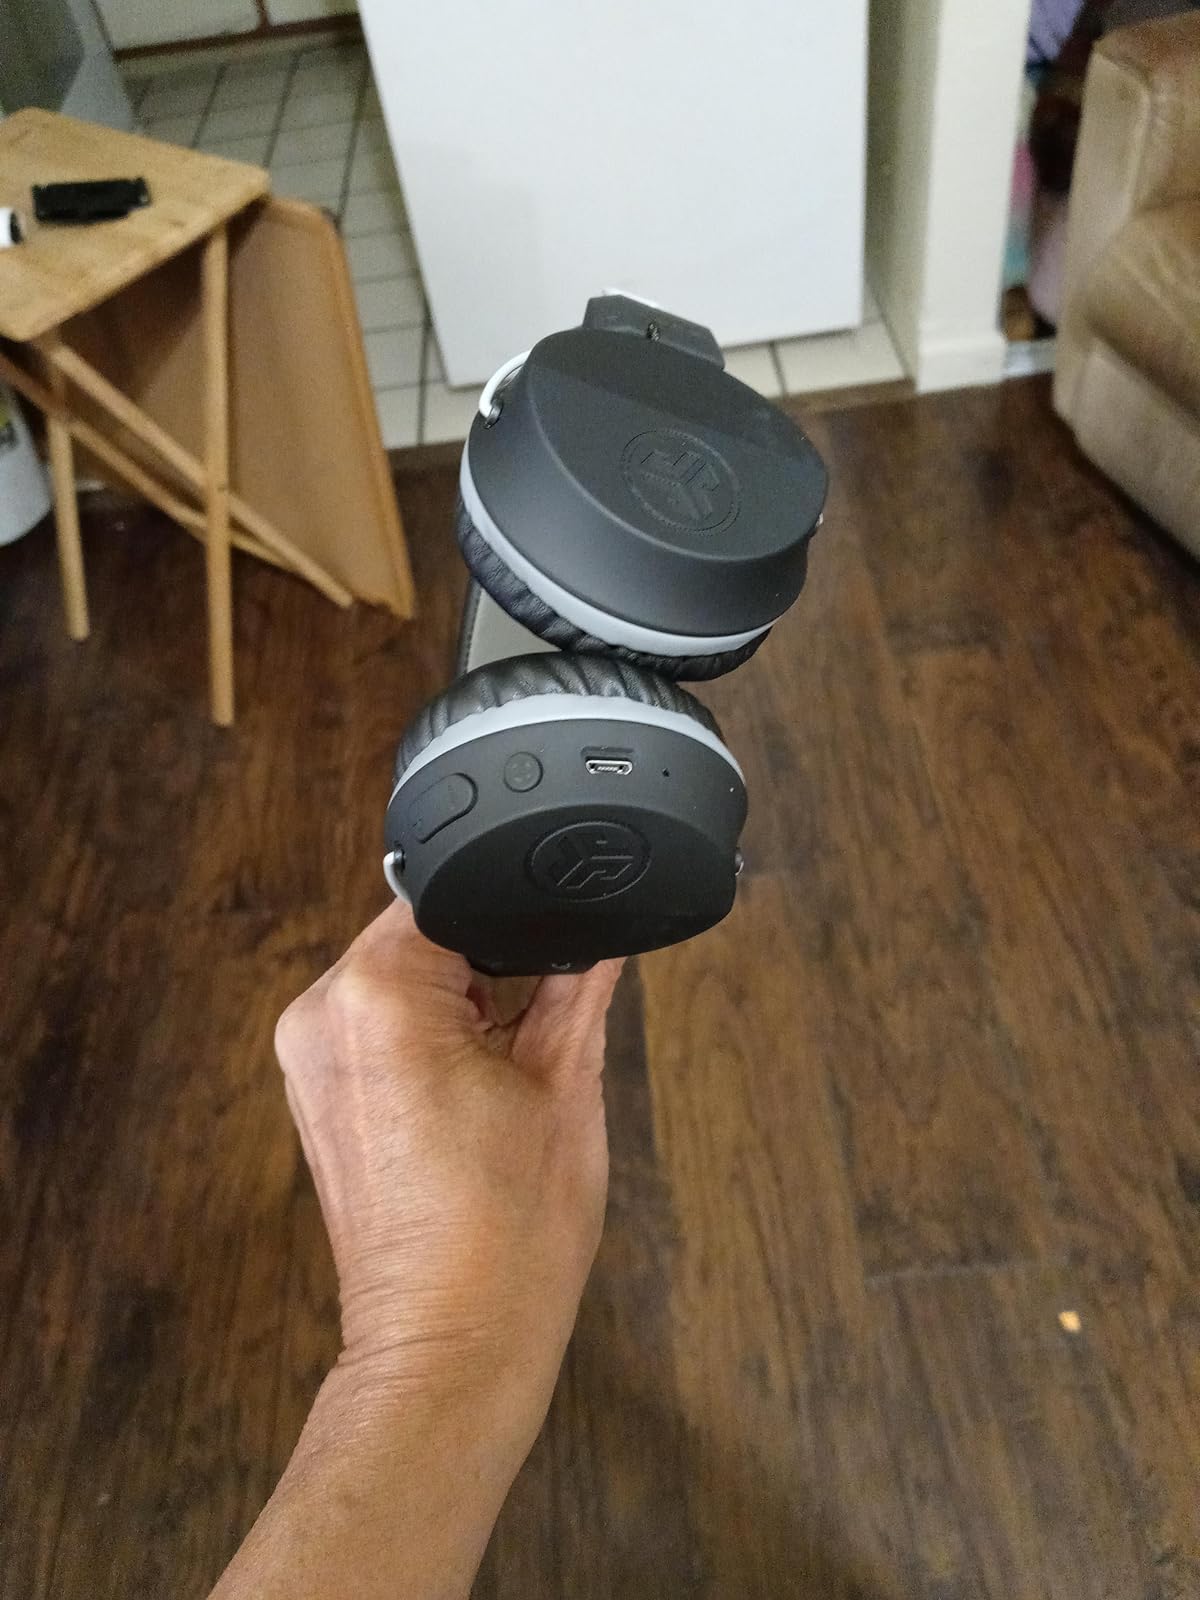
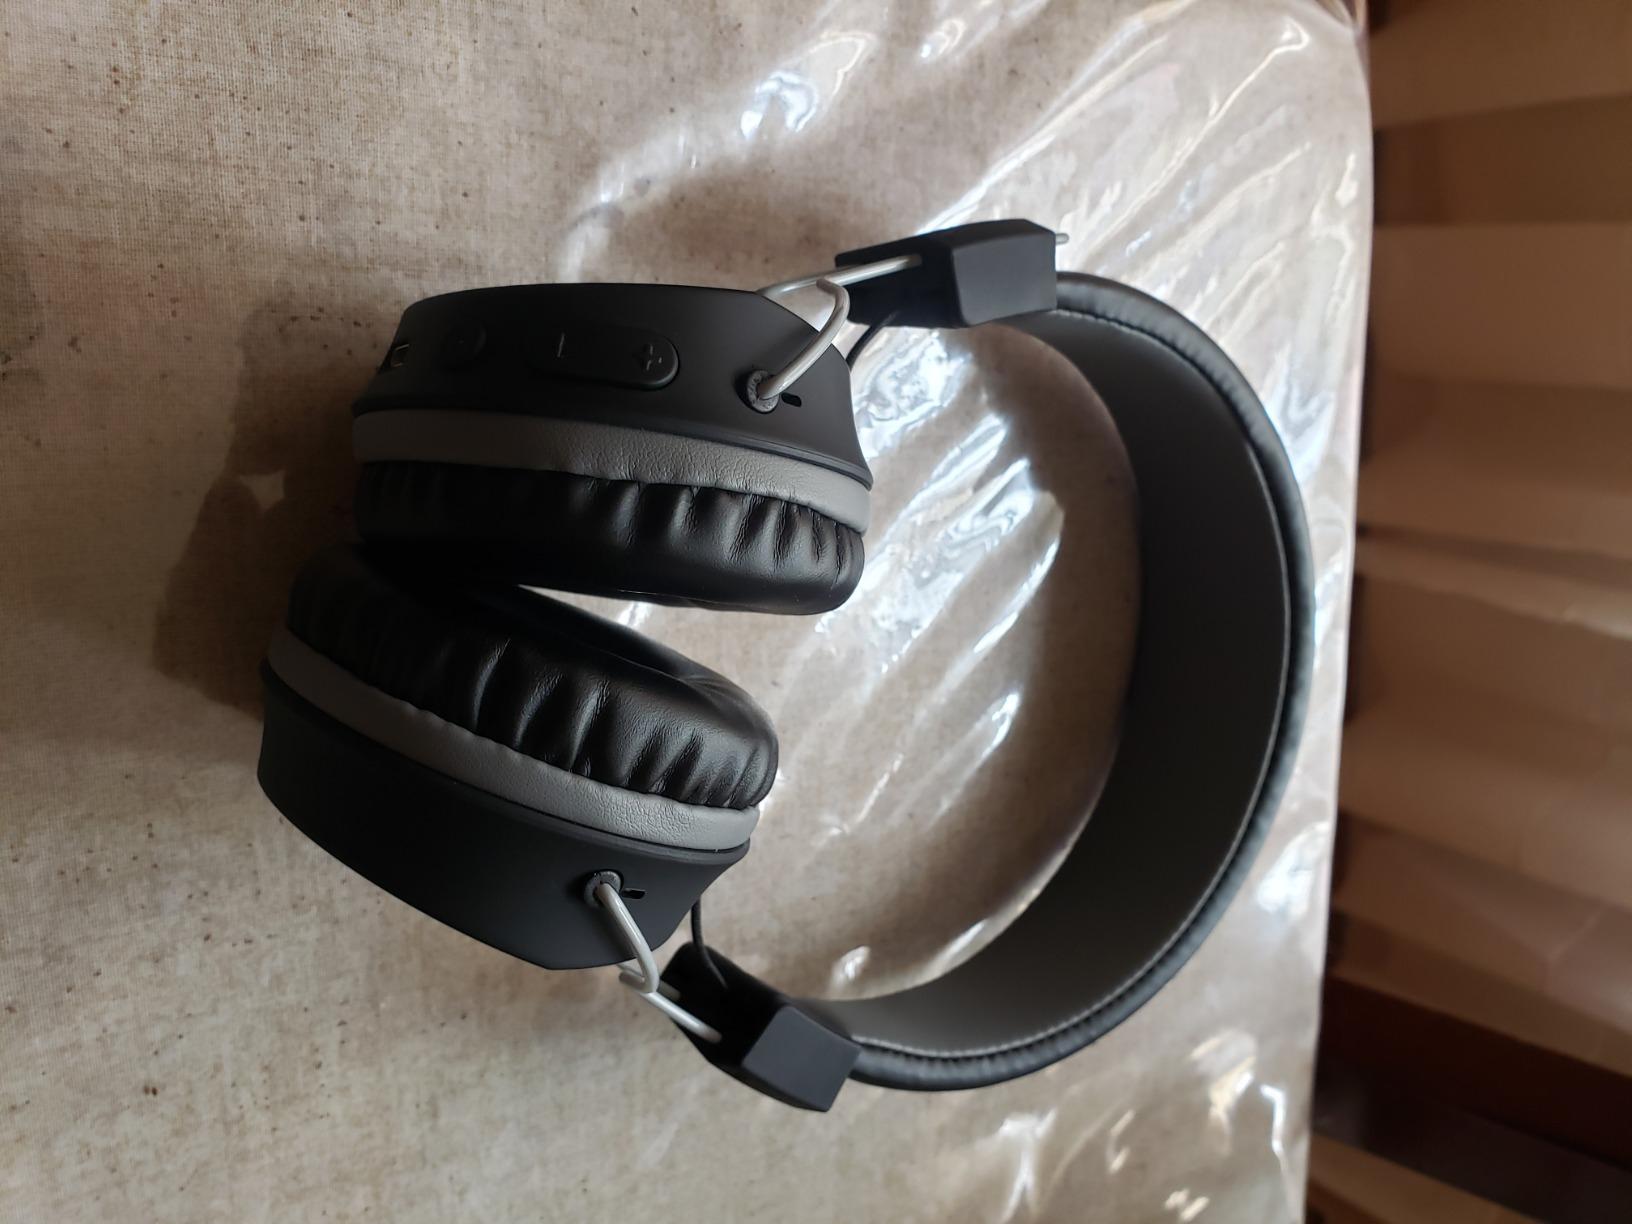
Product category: headphones
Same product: yes